Wicked (1998 film)

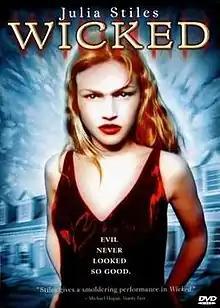
DVD cover

Wicked is a 1998 American thriller film directed by Michael Steinberg and starring Julia Stiles as a disturbed teenage girl. The film also stars Michael Parks and William R. Moses. The film debuted at the 1998 Sundance Film Festival but had a delayed release due to a financial dispute between a producer and the studio. The film was released on DVD in 2001.